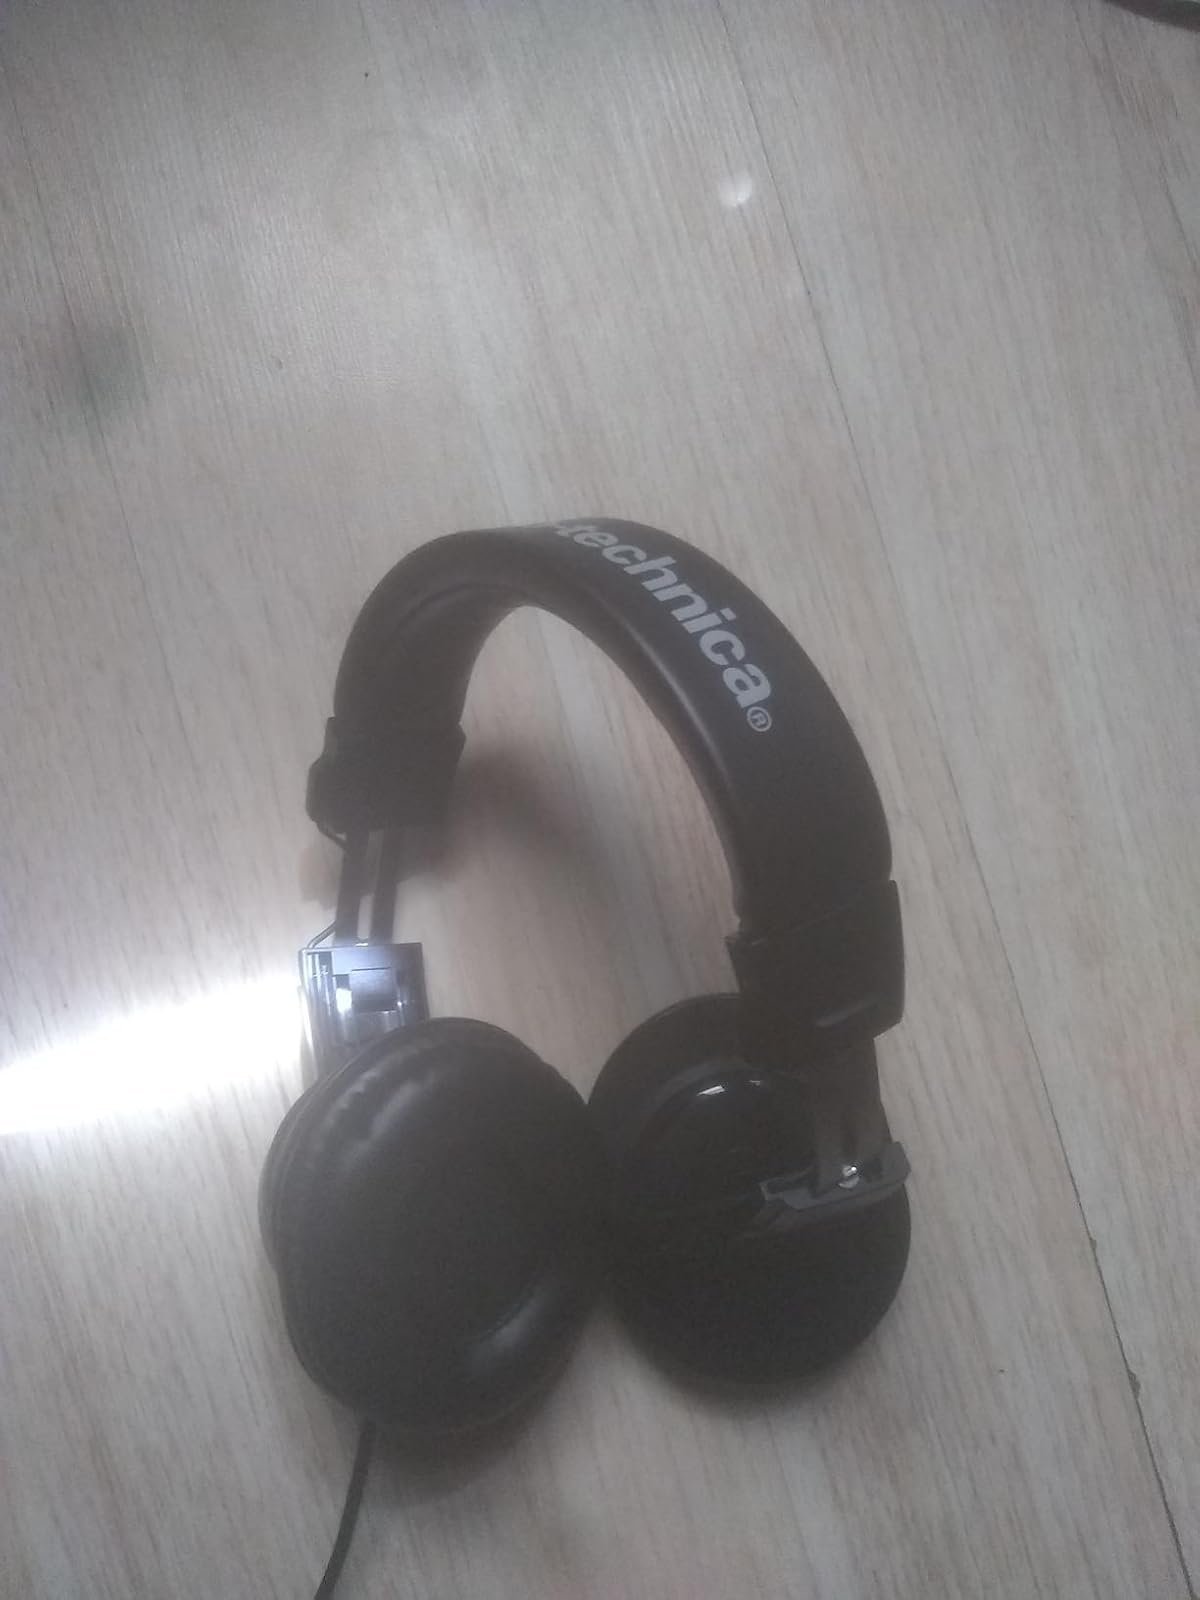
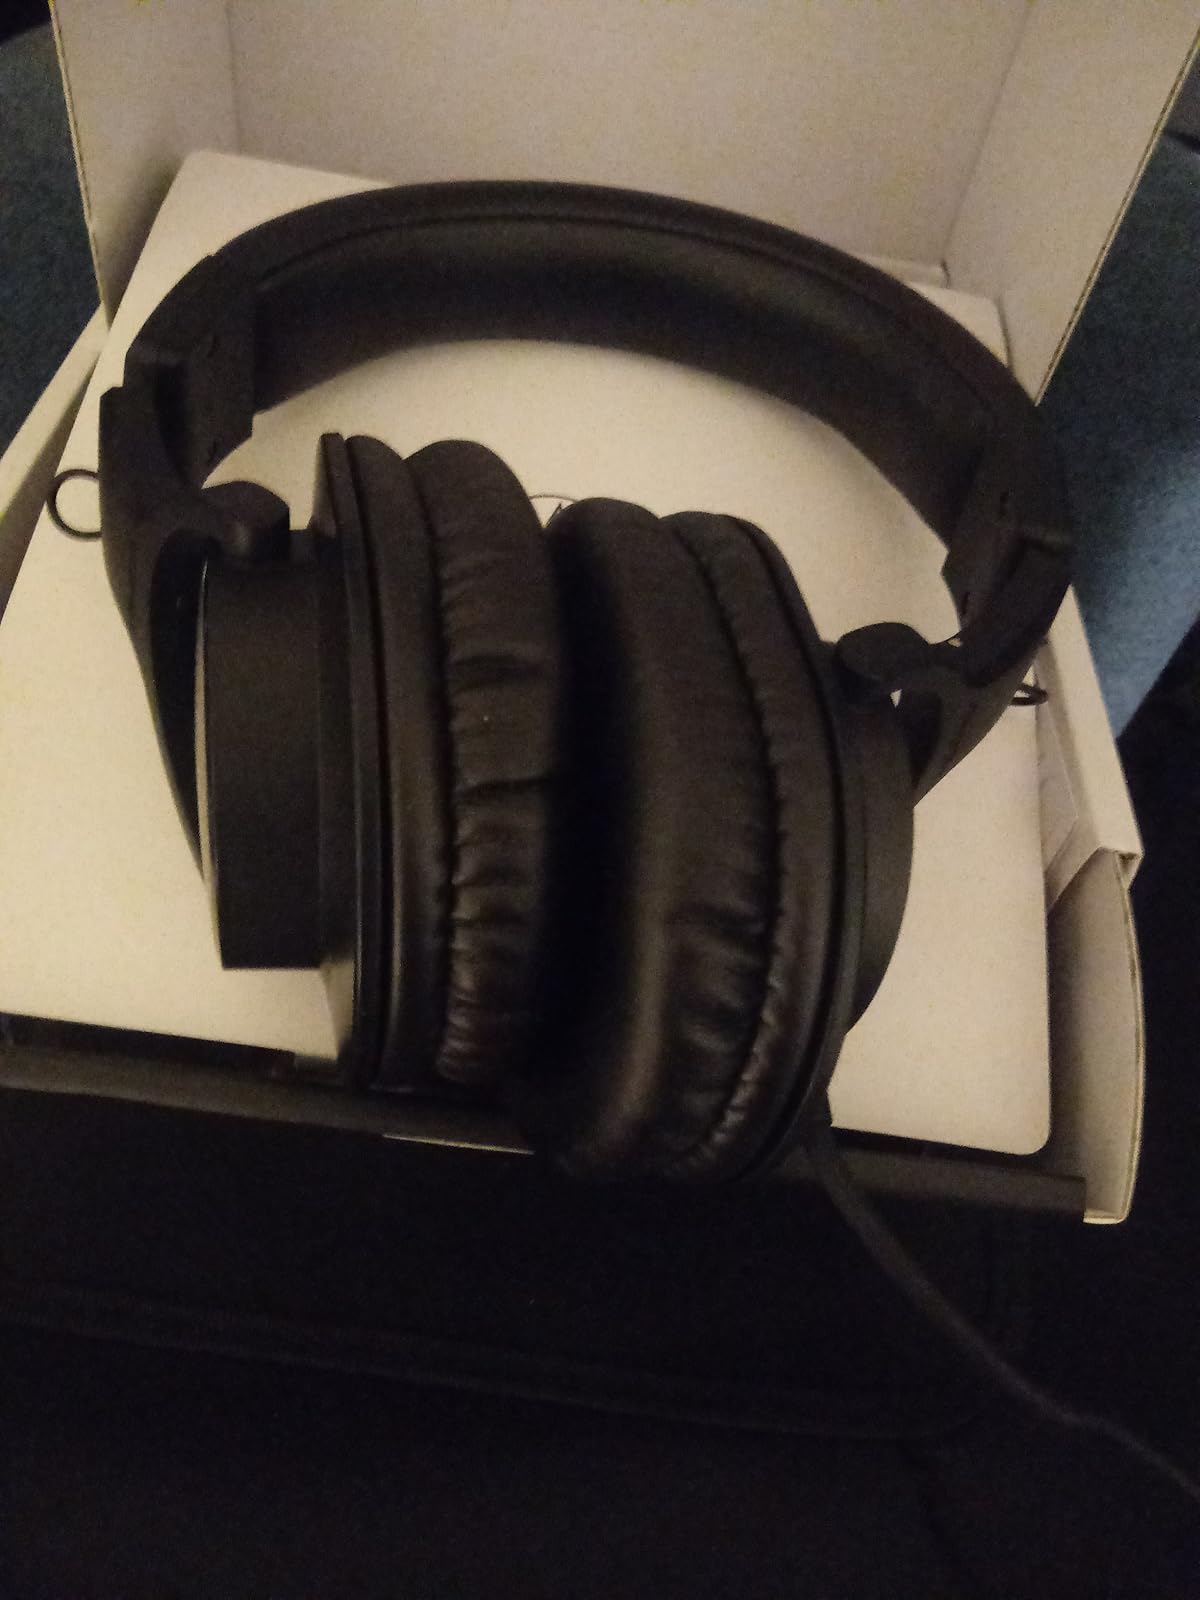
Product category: headphones
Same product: yes